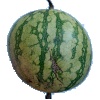
Label: watermelon